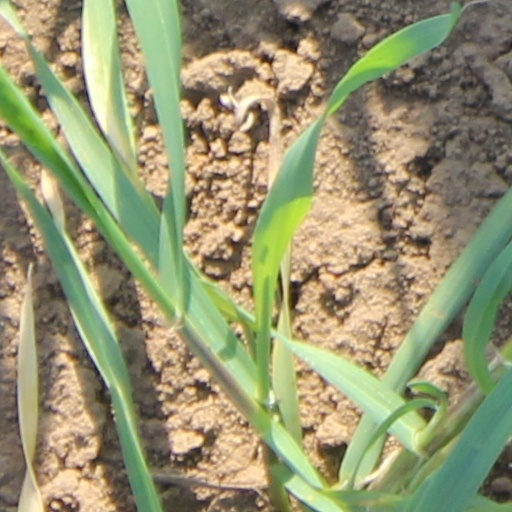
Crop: wheat